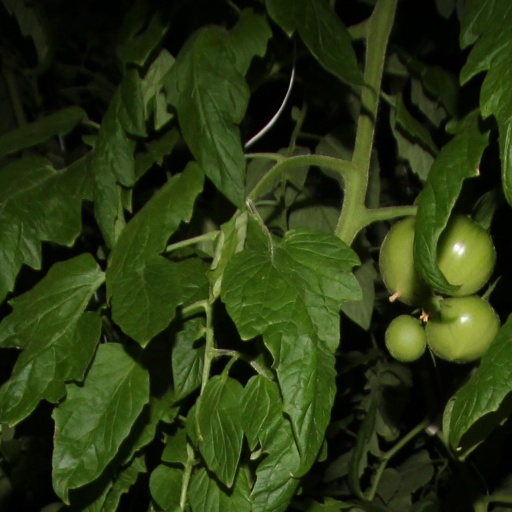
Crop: tomato